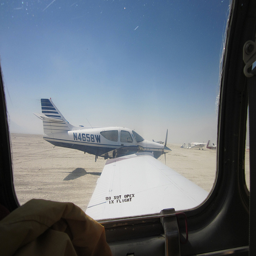
Looking out of an airplane widow to the wing of the plane and another small plane is on the ground next to it.
Small propeller airplane sitting at airport next to another small plane.
A airplane that is sitting on a tarmac.
VIEW FROM INSIDE OF AN AIRPLANE WITH WINDOW PARALLEL WITH THE WING
A small airplane sitting on top of a field.